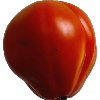
Label: Tomato 1